Priyamvada Singh

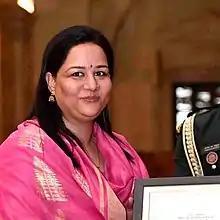
in 2019

Priyamvada Singh (born c. 1983) is a media professional and a heritage restorer based in India. After working in the television industry in Mumbai for a decade, she returned to her ancestral home in Rajasthan, and used the skills of the local community to restore an ancestral fort in her village Meja near Bhilwara. Her use of local skills for the restoration and social upliftment efforts towards the local community won her the Nari Shakti Puraskar from the Indian Government.